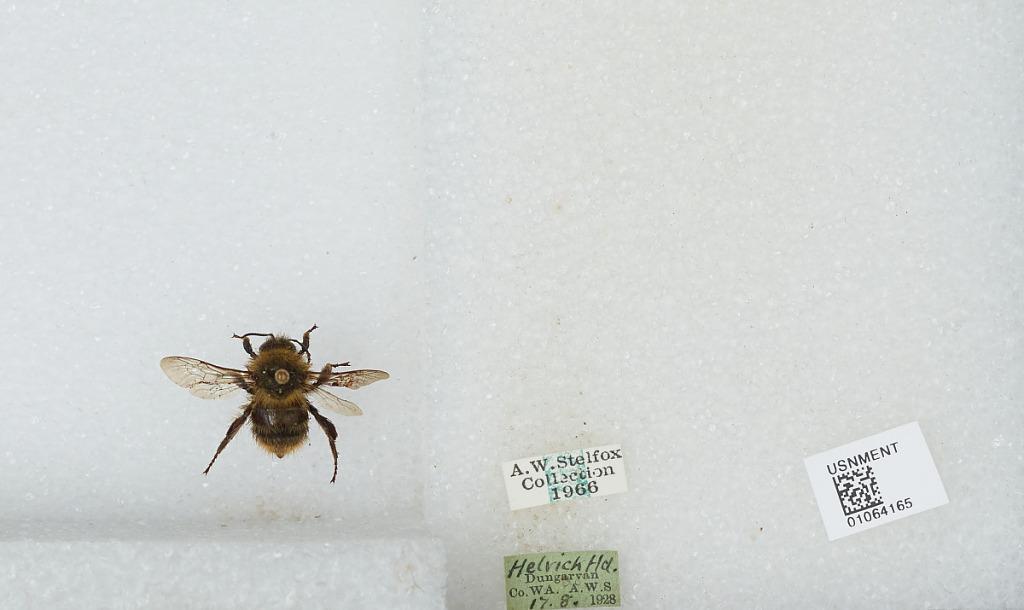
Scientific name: Bombus sp.
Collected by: A. Stelfox
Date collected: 1928-8-17
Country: Ireland
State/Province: Waterford
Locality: Helvick Head, Dungarvan
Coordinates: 52.0528, -7.5394